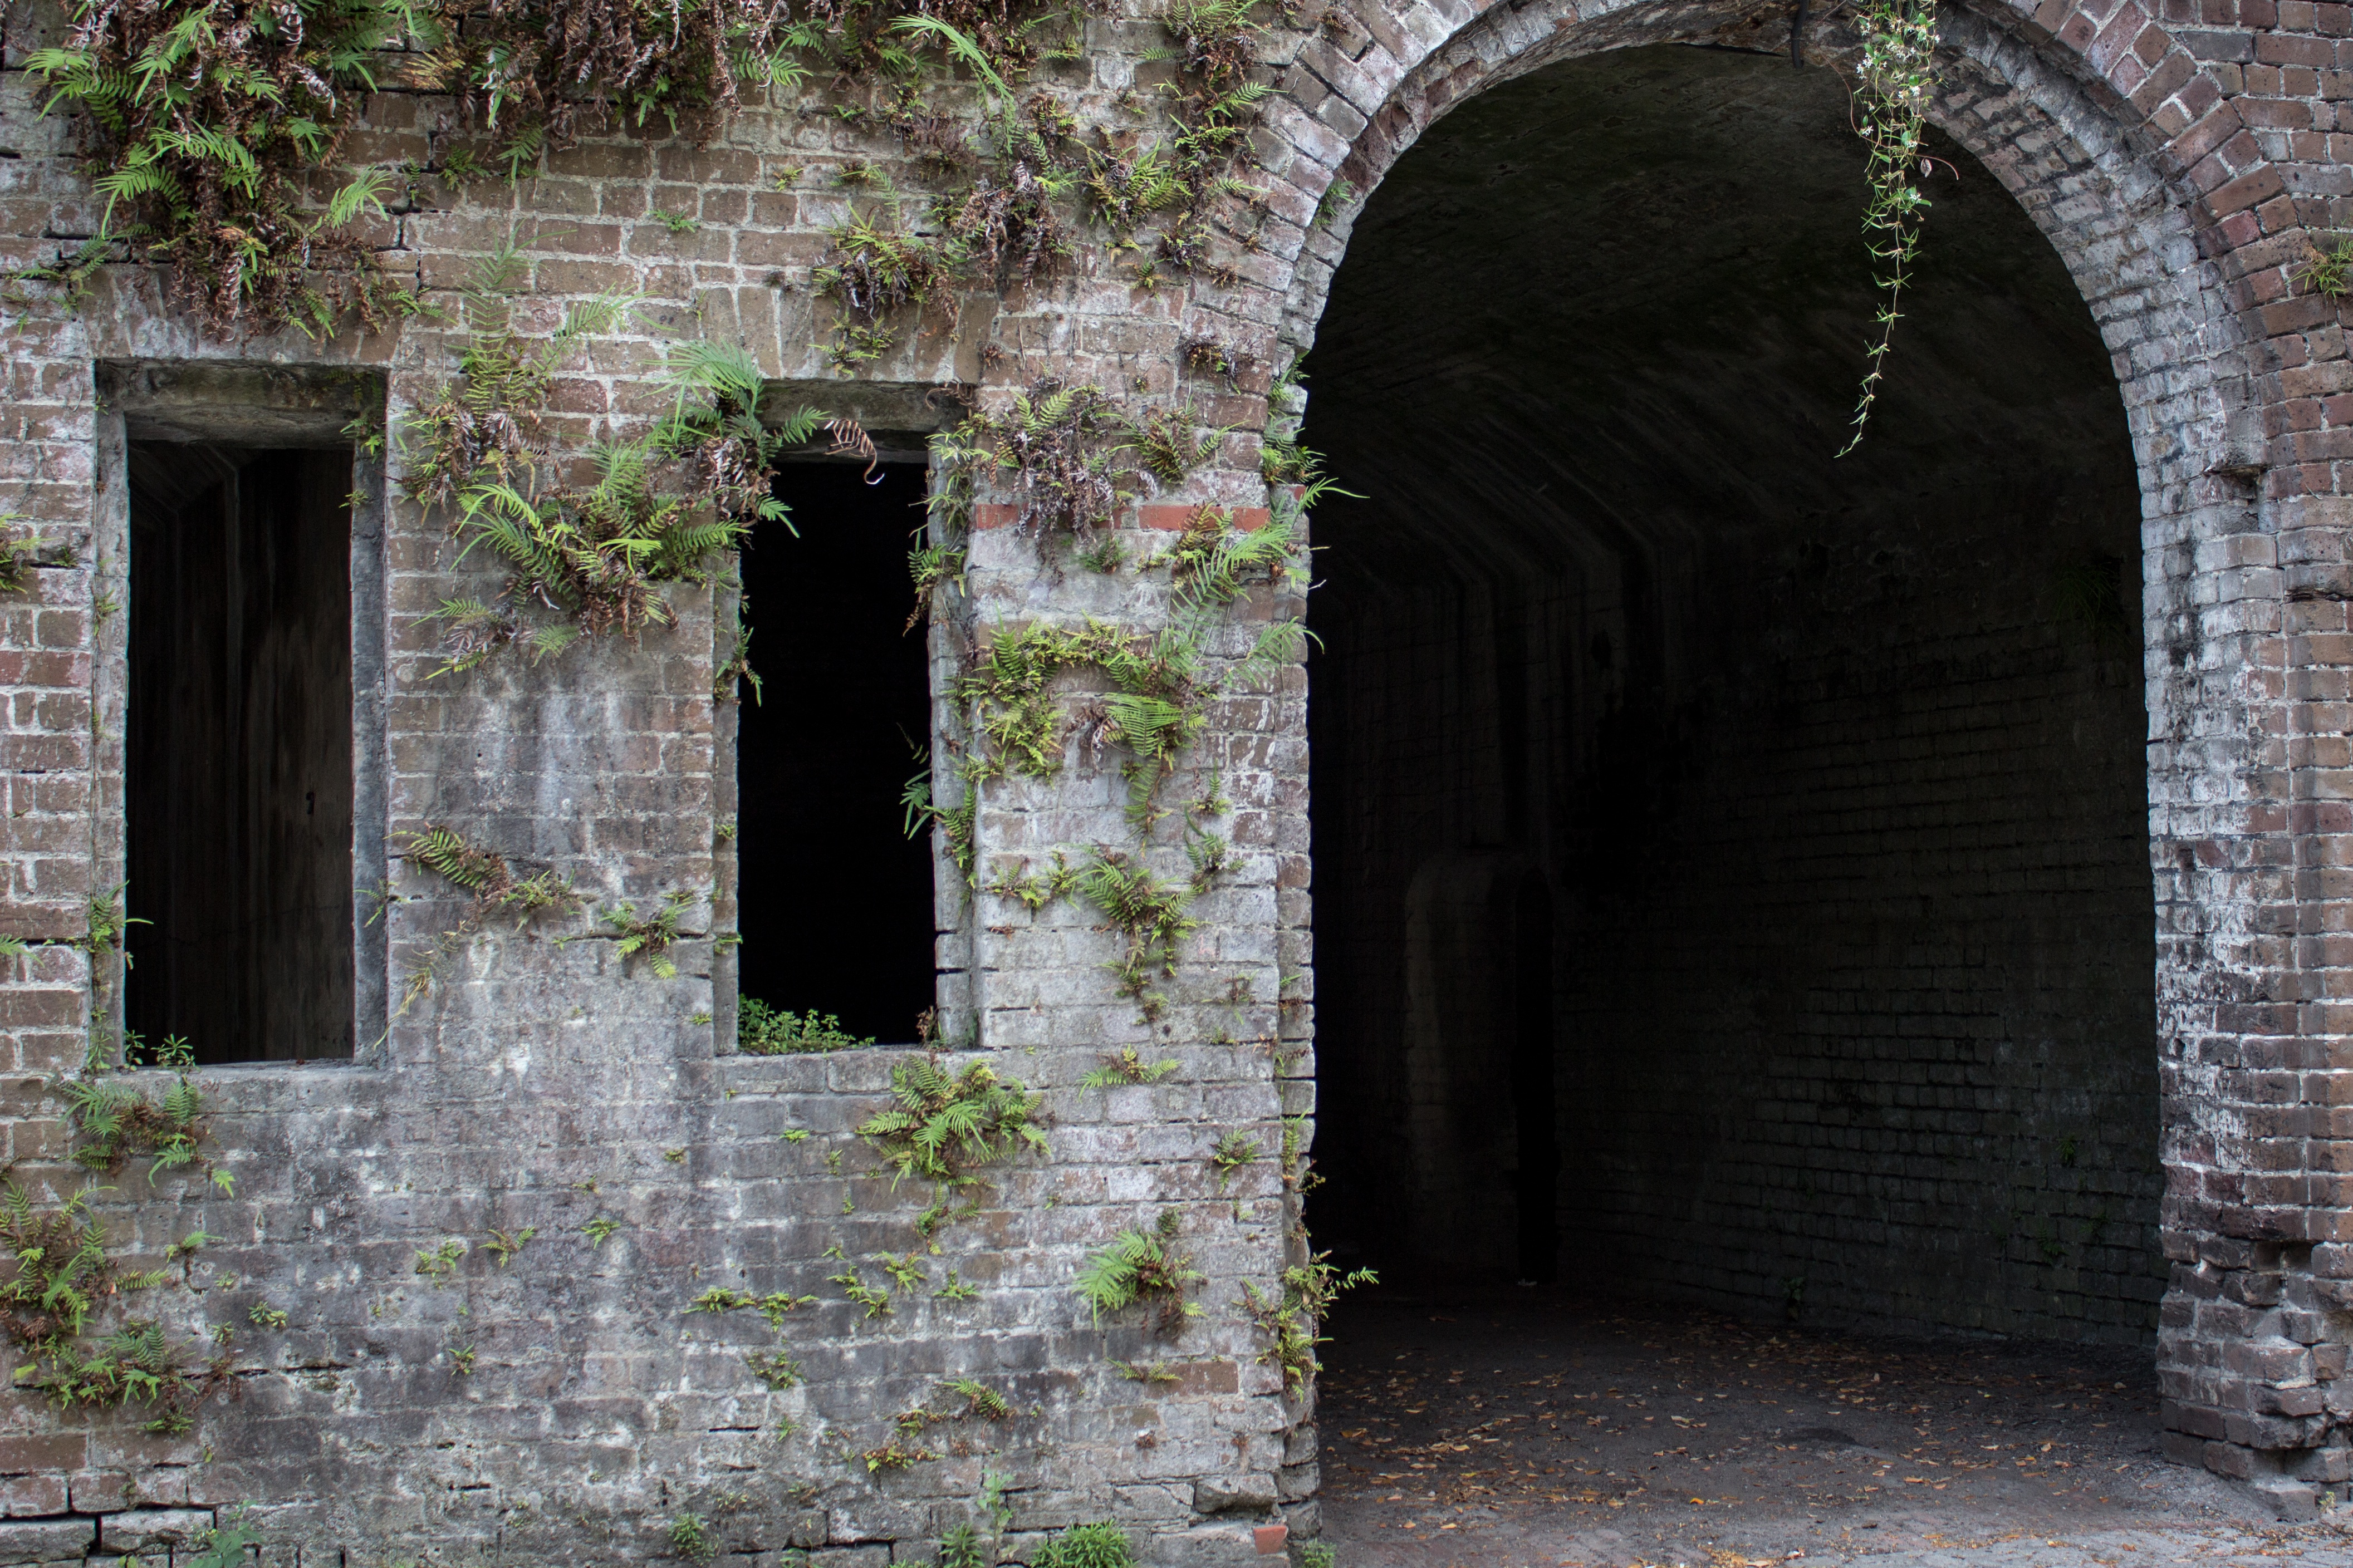
landscape, coast, outdoor, dock, architecture, bridge, street, vintage, building, old, city, wall, pier, river, stone, arch, scenic, entrance, frame, chapel, exterior, brick, fern, savannah, design, windows, ruins, archway, monastery, history, georgia, channel, landmarks, ancient history